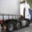
Label: truck